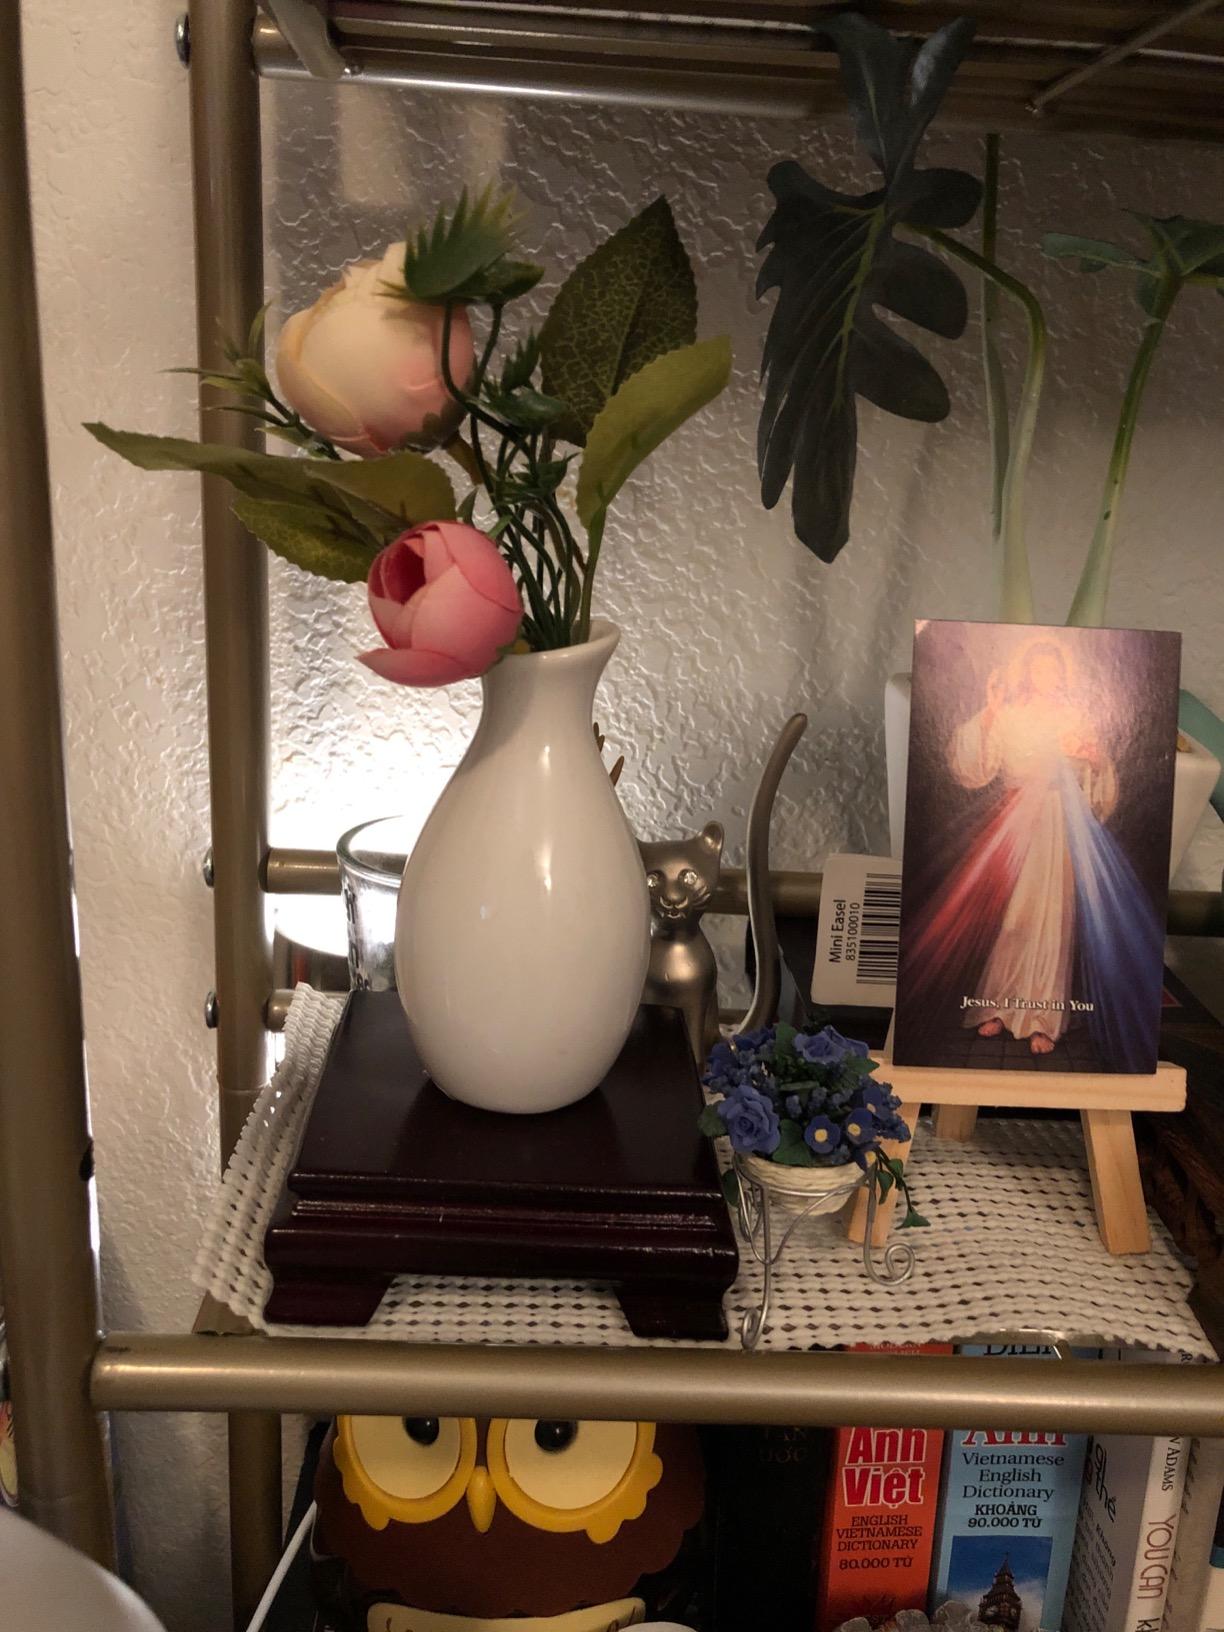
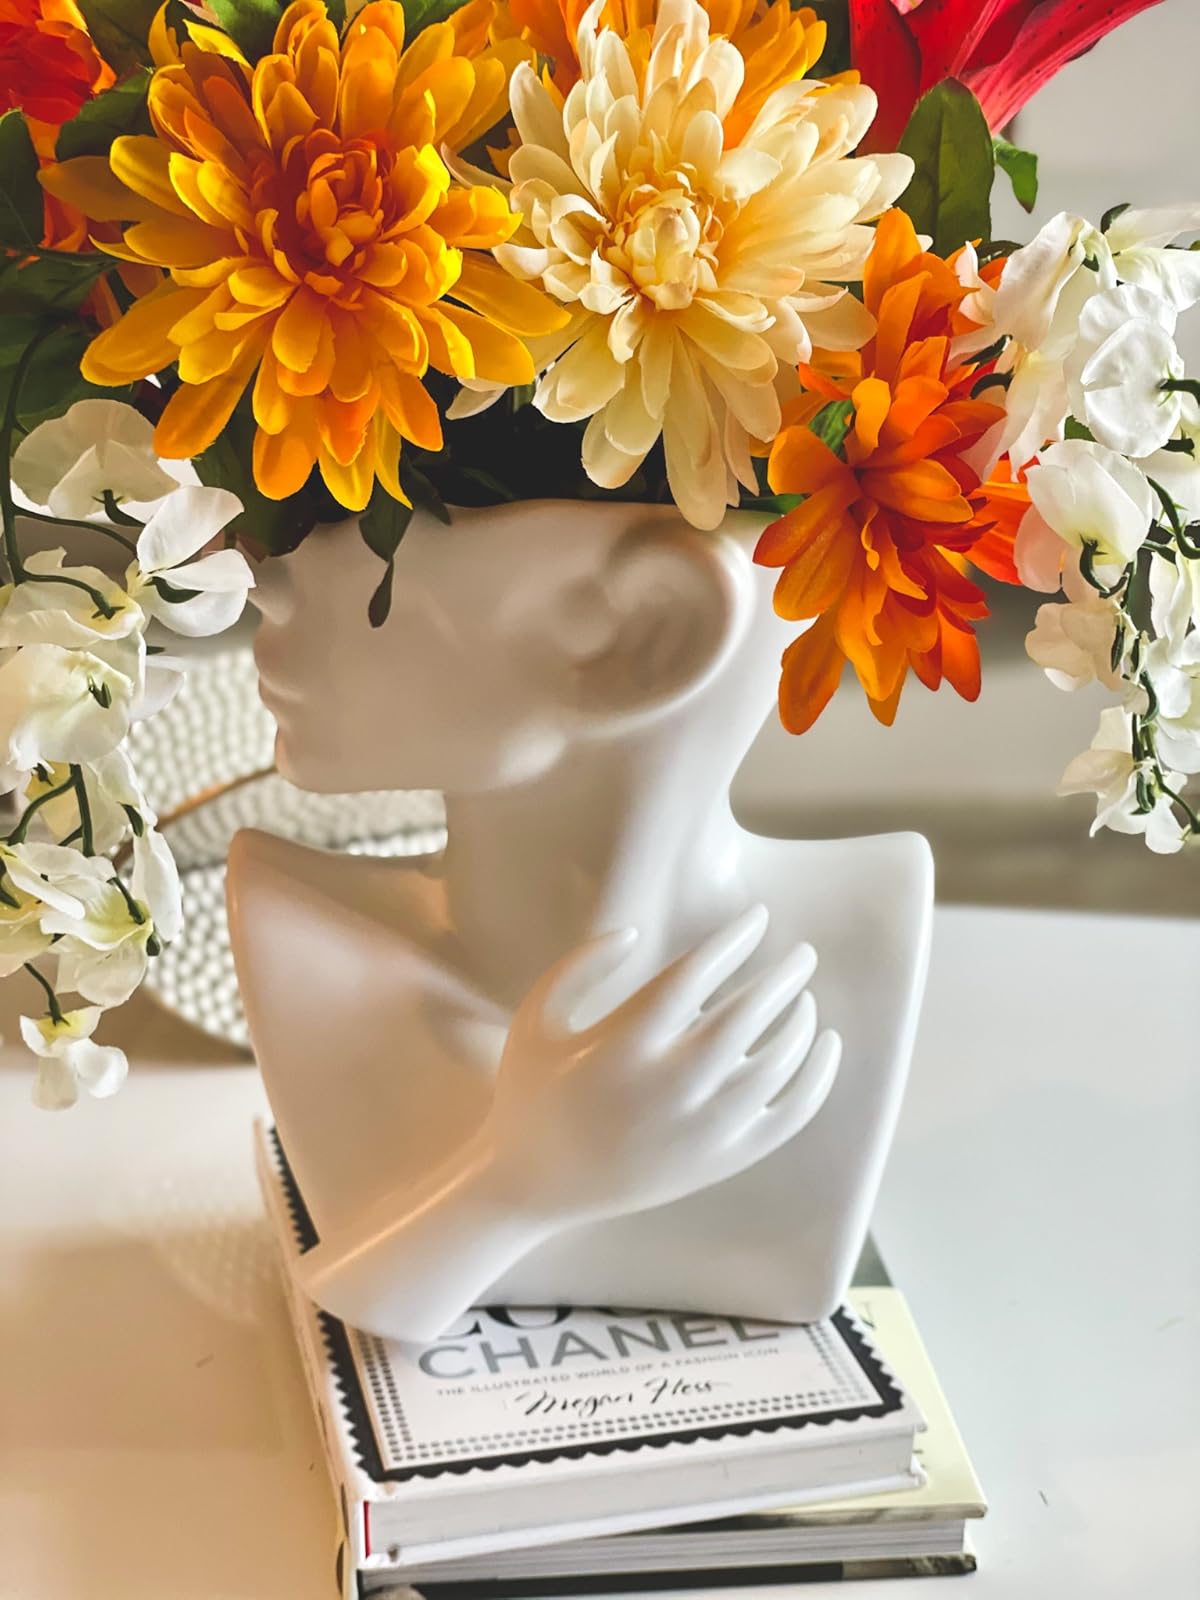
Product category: vase
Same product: no